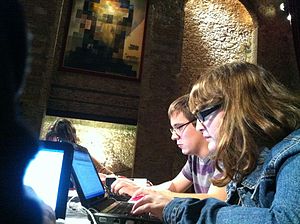
Bruger (datalogi)
Brugere af computer og software ved et editathon.
En bruger er inden for datalogi en person eller en software agent som bruger en computer, et computerprogram eller et computernetværk.